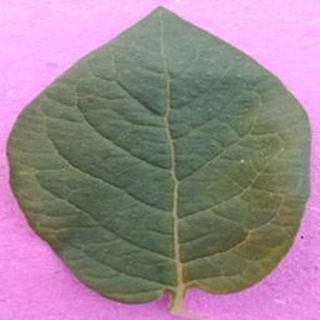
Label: healthy_potato